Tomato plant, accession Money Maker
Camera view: tilt-top (135 deg); turntable rotation: 30 degrees
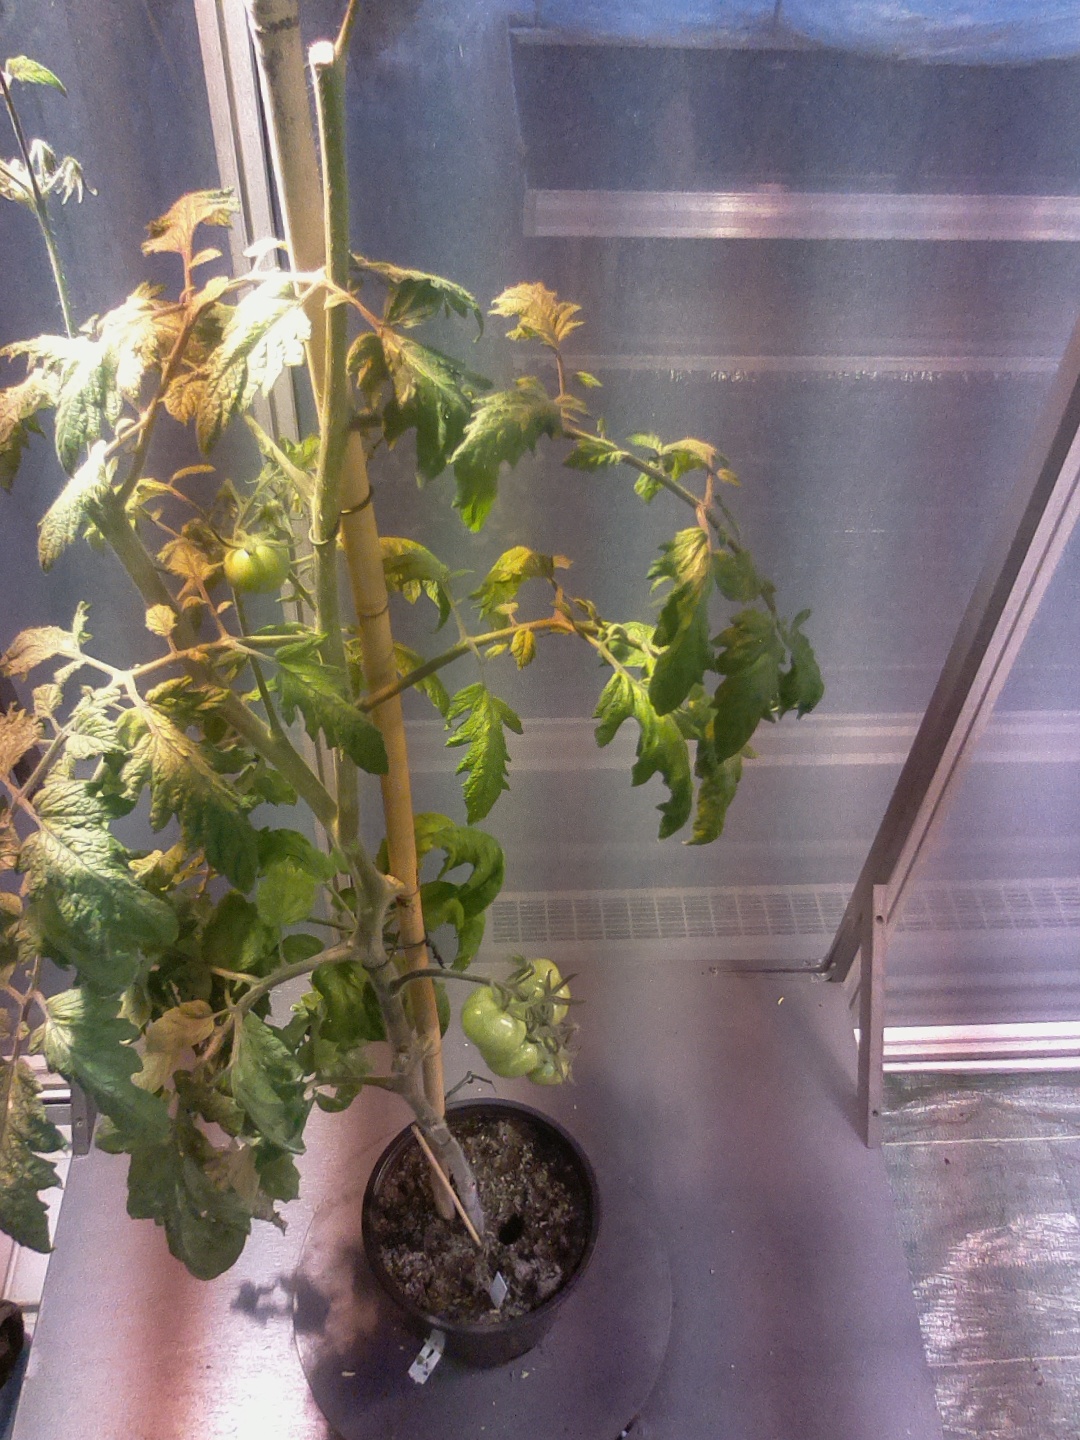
BBCH growth stage 77: 70%-80% of final fruit size